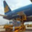
Label: airplane